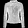
Label: Coat